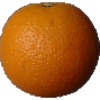
Label: orange